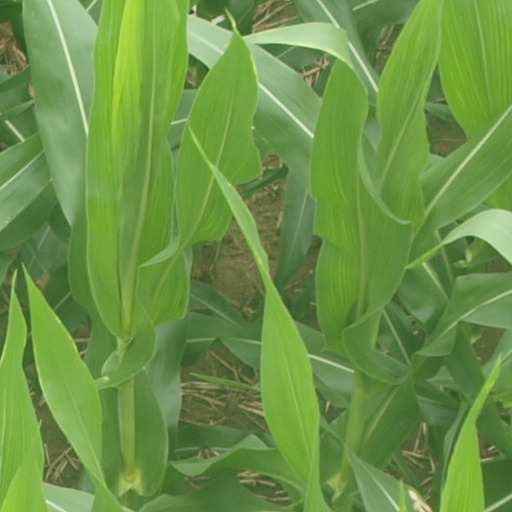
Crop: maize; corn